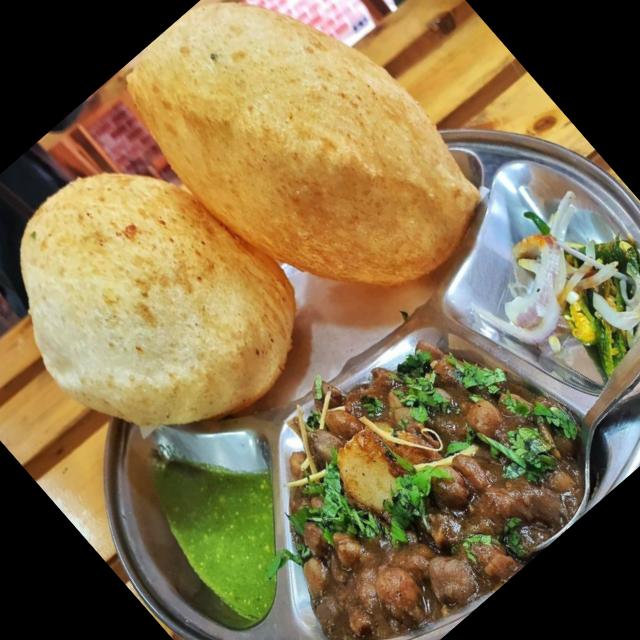
Dish: chole_bhature